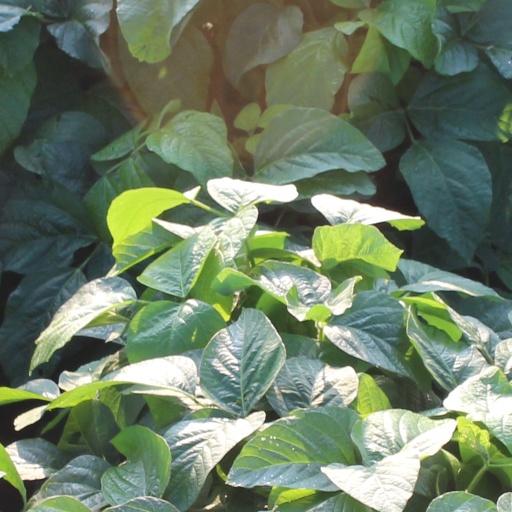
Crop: soybean